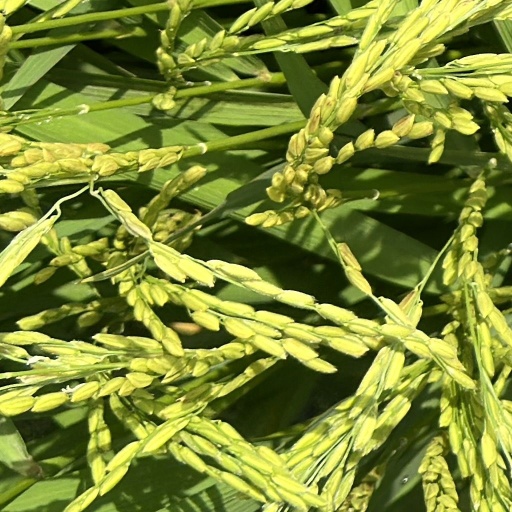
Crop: rice